Northrop Grumman E-8 Joint STARS

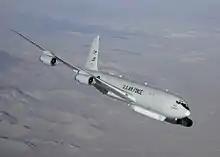

From late 2021 to early 2022, E-8C JSTARS aircraft deployed to Europe during the prelude to the Russian invasion of Ukraine. Thirty years after entering service, it was performing the type of mission it had originally been intended to: monitoring Russian military activity in Eastern Europe, which it did while operating over Ukrainian airspace until the start of the invasion in late February 2022.